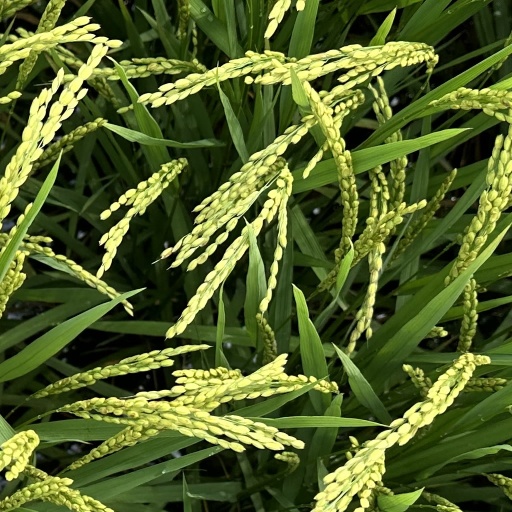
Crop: rice